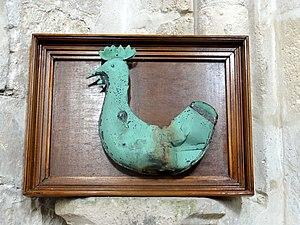
Ancienne girouette.
L'église Saint-Pierre-et-Saint-Michel est une église catholique paroissiale située à Séry-Magneval, en France. Elle se compose d'une nef romane de deux travées exhaussée à la fin du XIIᵉ siècle et d'un transept et d'un chœur bâtis au début du XIIIᵉ siècle dans le style gothique. L'église surprend par son caractère élancé, rare pour une église de dimensions aussi restreintes, dont les croisillons s'ouvrent par de curieux arcs-doubleaux outrepassés. Le chœur, qui remplace sans doute une abside en hémicycle, offre l'un des nombreux exemples d'un chevet plat éclairés par un triplet dans la région. Les bas-côtés ont disparu à une époque indéterminée, et le clocher a malheureusement été arasé au XIXᵉ siècle, puis couvert par une bâtière perpendiculaire au vaisseau central. L'édifice n'a pas encore été inscrit ou classé aux monuments historiques. À la suite d'un programme de travaux établi en 2006, elle a bénéficié d'une restauration totale, qui s'est achevée en 2014.